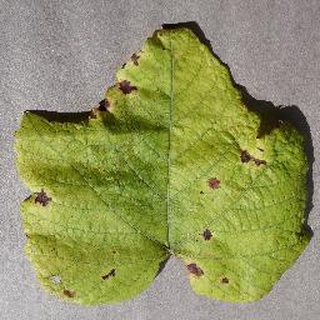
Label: grape_leaf_blight